Neighborhoods in Saint Paul, Minnesota

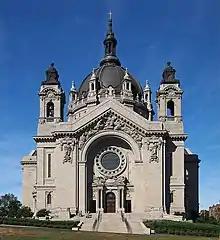
Saint Paul cathedral

The Payne-Phalen city district includes the Railroad Island, Phalen Park, Rivoli Bluff, Vento, Wheelock Park, and Williams Hill neighborhoods, and ranges from a blue-collar area to the south to a middle-class area north of Maryland Avenue, including upscale real estate around Lake Phalen. The neighborhood was originally a 160-acre tract jointly purchased by William Sprigg Hall, Harwood Iglehart, and Charles Mackubin, Southern slaveowners who named the neighborhood's streets after the flowers of their homeland, including Hawthorn, Hyacinth, and Magnolia.